Oratorio dei Vanchetoni

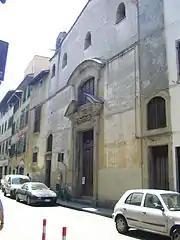
The Oratory of the Vanchetoni

The Oratorio dei Vanchetoni or Oratory of the Vanchetoni is a Roman Catholic prayer hall for the "Arch-confraternity of San Francesco", in Florence, region of Tuscany, Italy.